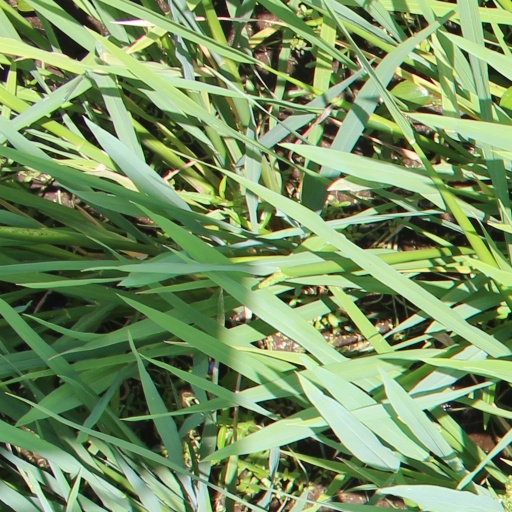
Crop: rice